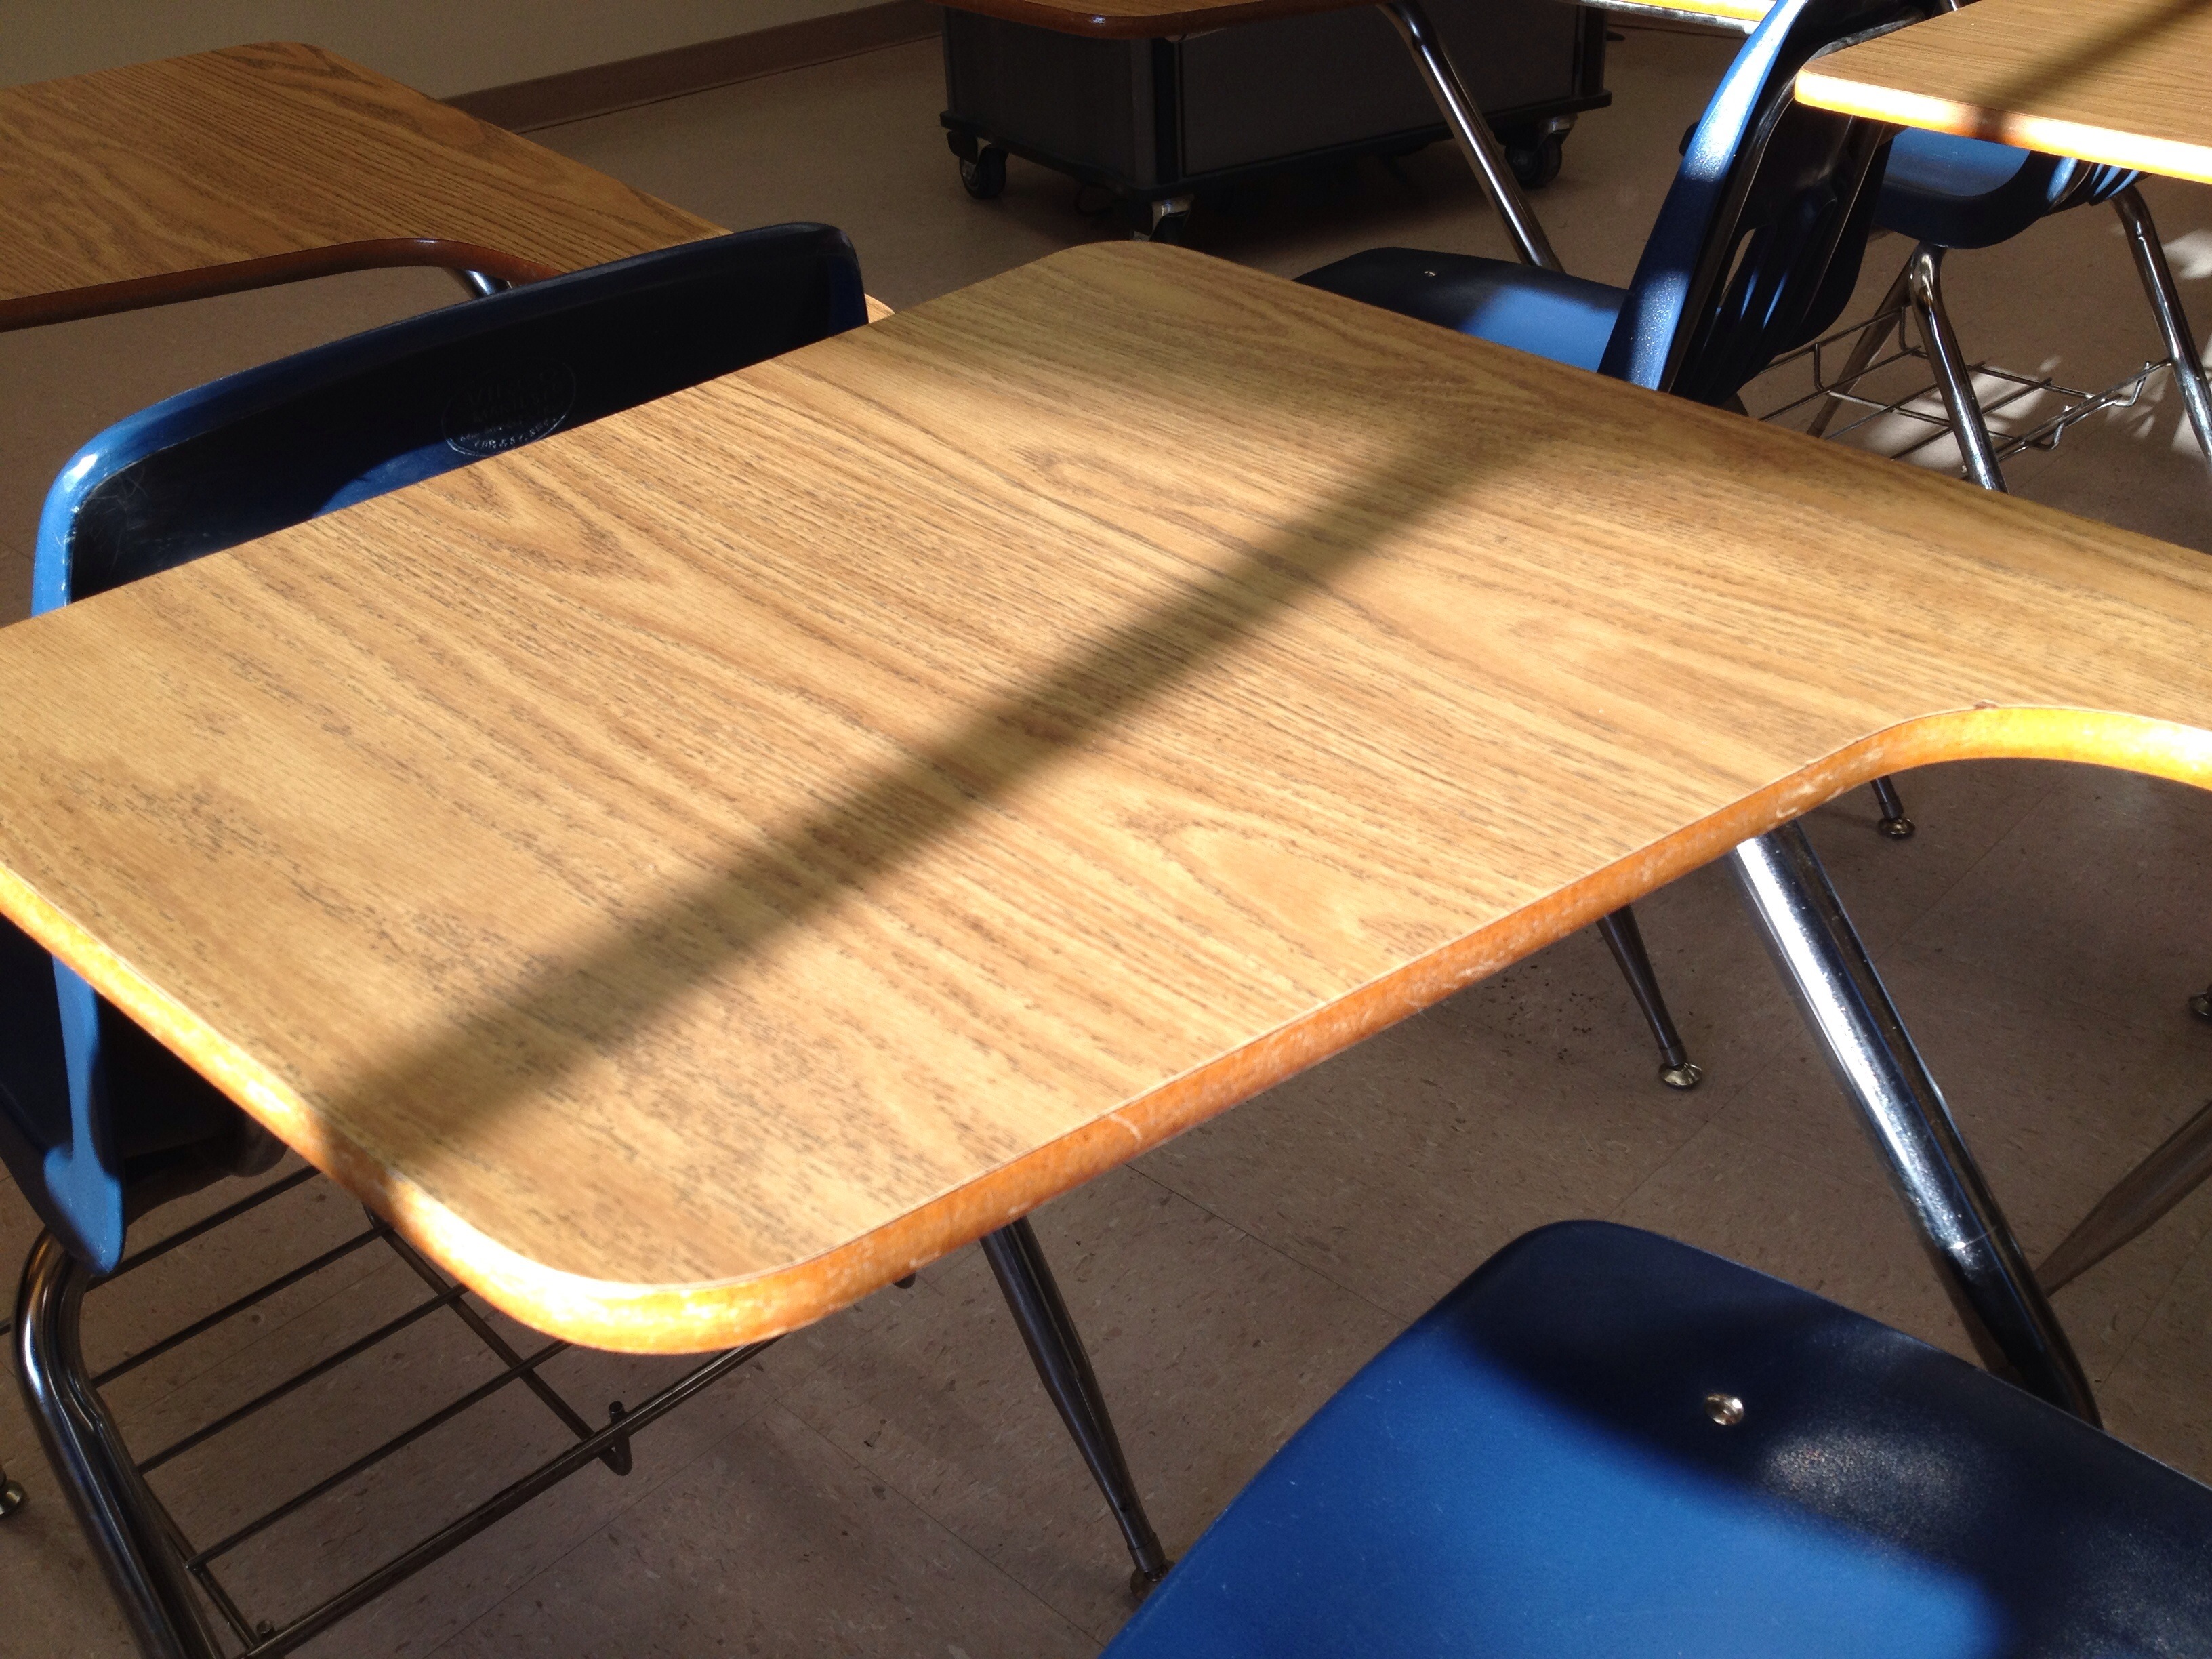
desk, table, wood, guitar, furniture, room, automotive exterior